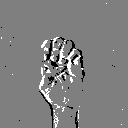
ASL letter: e